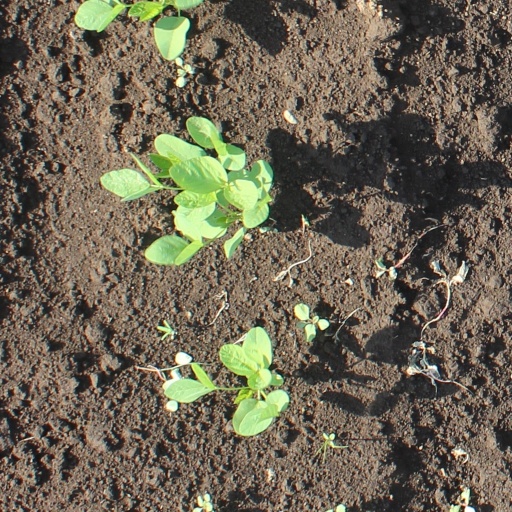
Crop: soybean